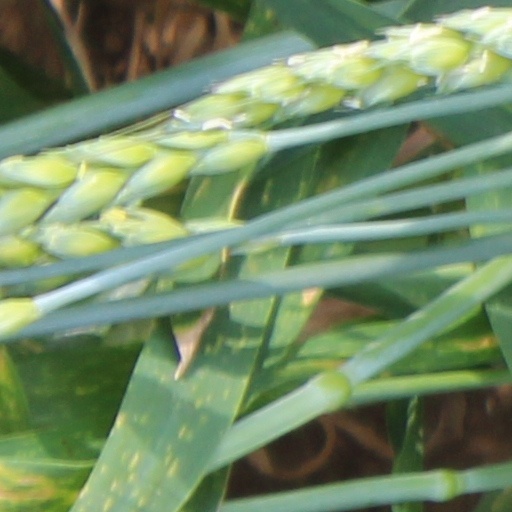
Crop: wheat